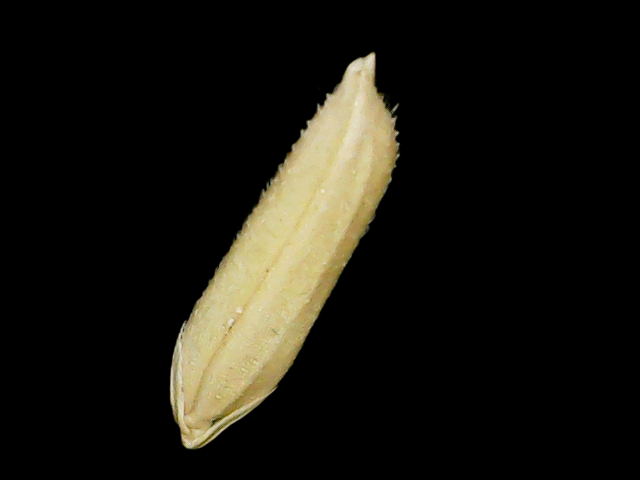
Rice variety: Binadhan19